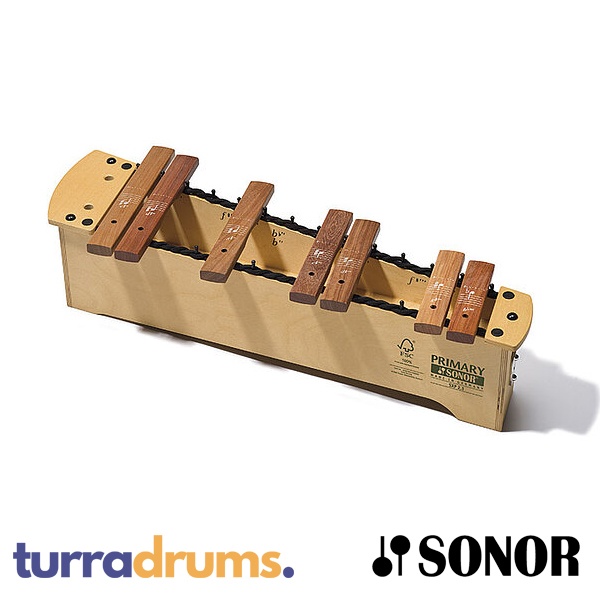
Sonor Primary Line SXP 2.1 Chromatic Extension for Soprano Xylophone (27824101)
This model is the Chromatic Extension for Sonor SXP 1.1 Soprano Xylophone . With its Primary-Series instruments, SONOR combines sustainability and superior sound for an application in music education. The birch plywood used for the resonator boxes, as well as the African Pao Rosa, which is used for all wooden sound bars, are FSC-certified and come exclusively from sustainable forestry. Similarly to all other Orff series all woods are treated with ecological Proterra-lacquer to ensure a safe use for all age groups. Moreover, every sound bar is equiped with printed note lines for easier teaching and learning in music education. Features: Chromatic Extension for SXP 1.1 Soprano Xylophone Includes C#2, D#2, G#2, C#3, D#3, G#3, Bb3 Pao Rosa Sound Bars with printed note lines FSC certified birch plywood resonator box
Brand: Sonor
Category: Arts & Entertainment > Hobbies & Creative Arts > Musical Instruments > Percussion > Glockenspiels & Xylophones > Xylophones